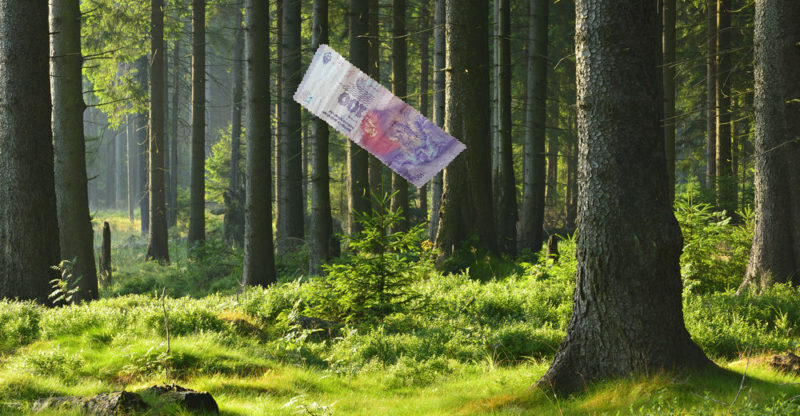
Denominación: 100